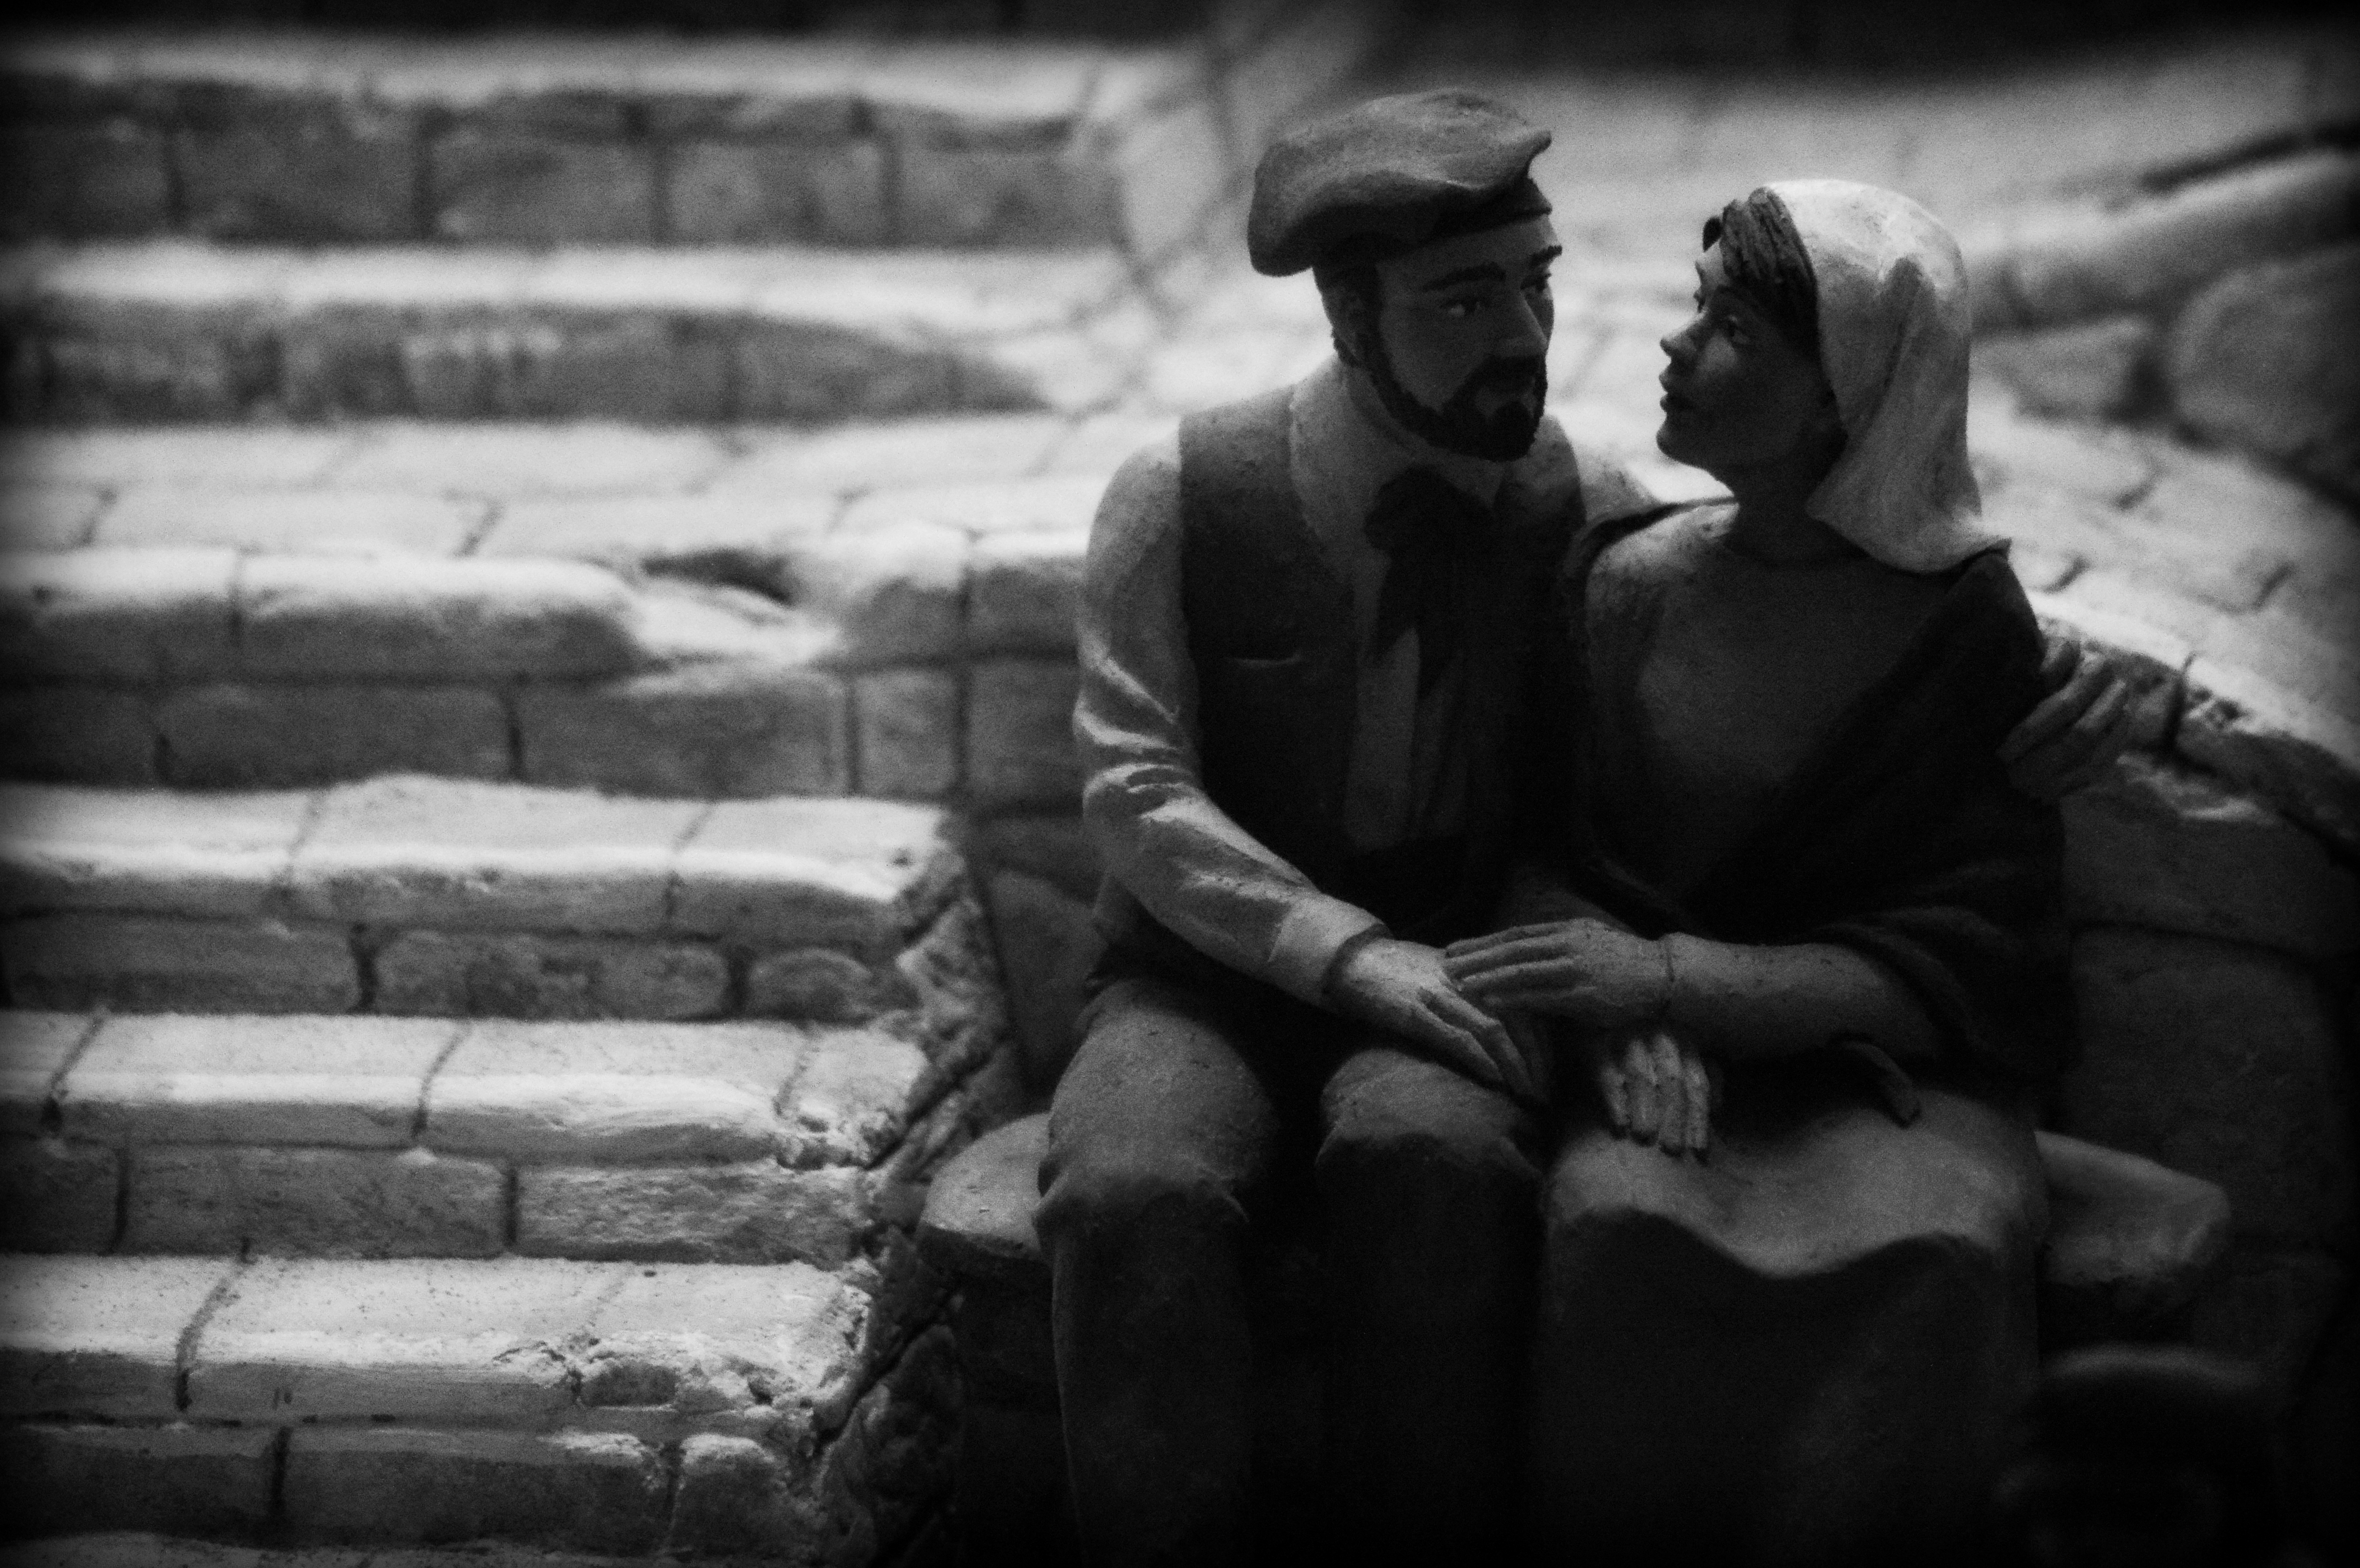
person, black and white, white, photography, stair, portrait, sitting, darkness, black, monochrome, bw, blackandwhite, photograph, noiretblanc, amoureux, blancoynegro, gra, lover, emotion, treppe, schwarzweisfotografie, bn, biancoenero, enblancinegre, valentinesday, saintvalentin, valentinstag, february14, scala, marche, enamorados, amant, innamorati, amante, pelda o, saintvalentinesday, 14febbraio, 14defebrero, 14f vrier, d adesanvalent n, liebenden, liebhaber, enamorats, romanticlove, 14februar, festadisanvalentino, monochrome photography, film noir, human positions